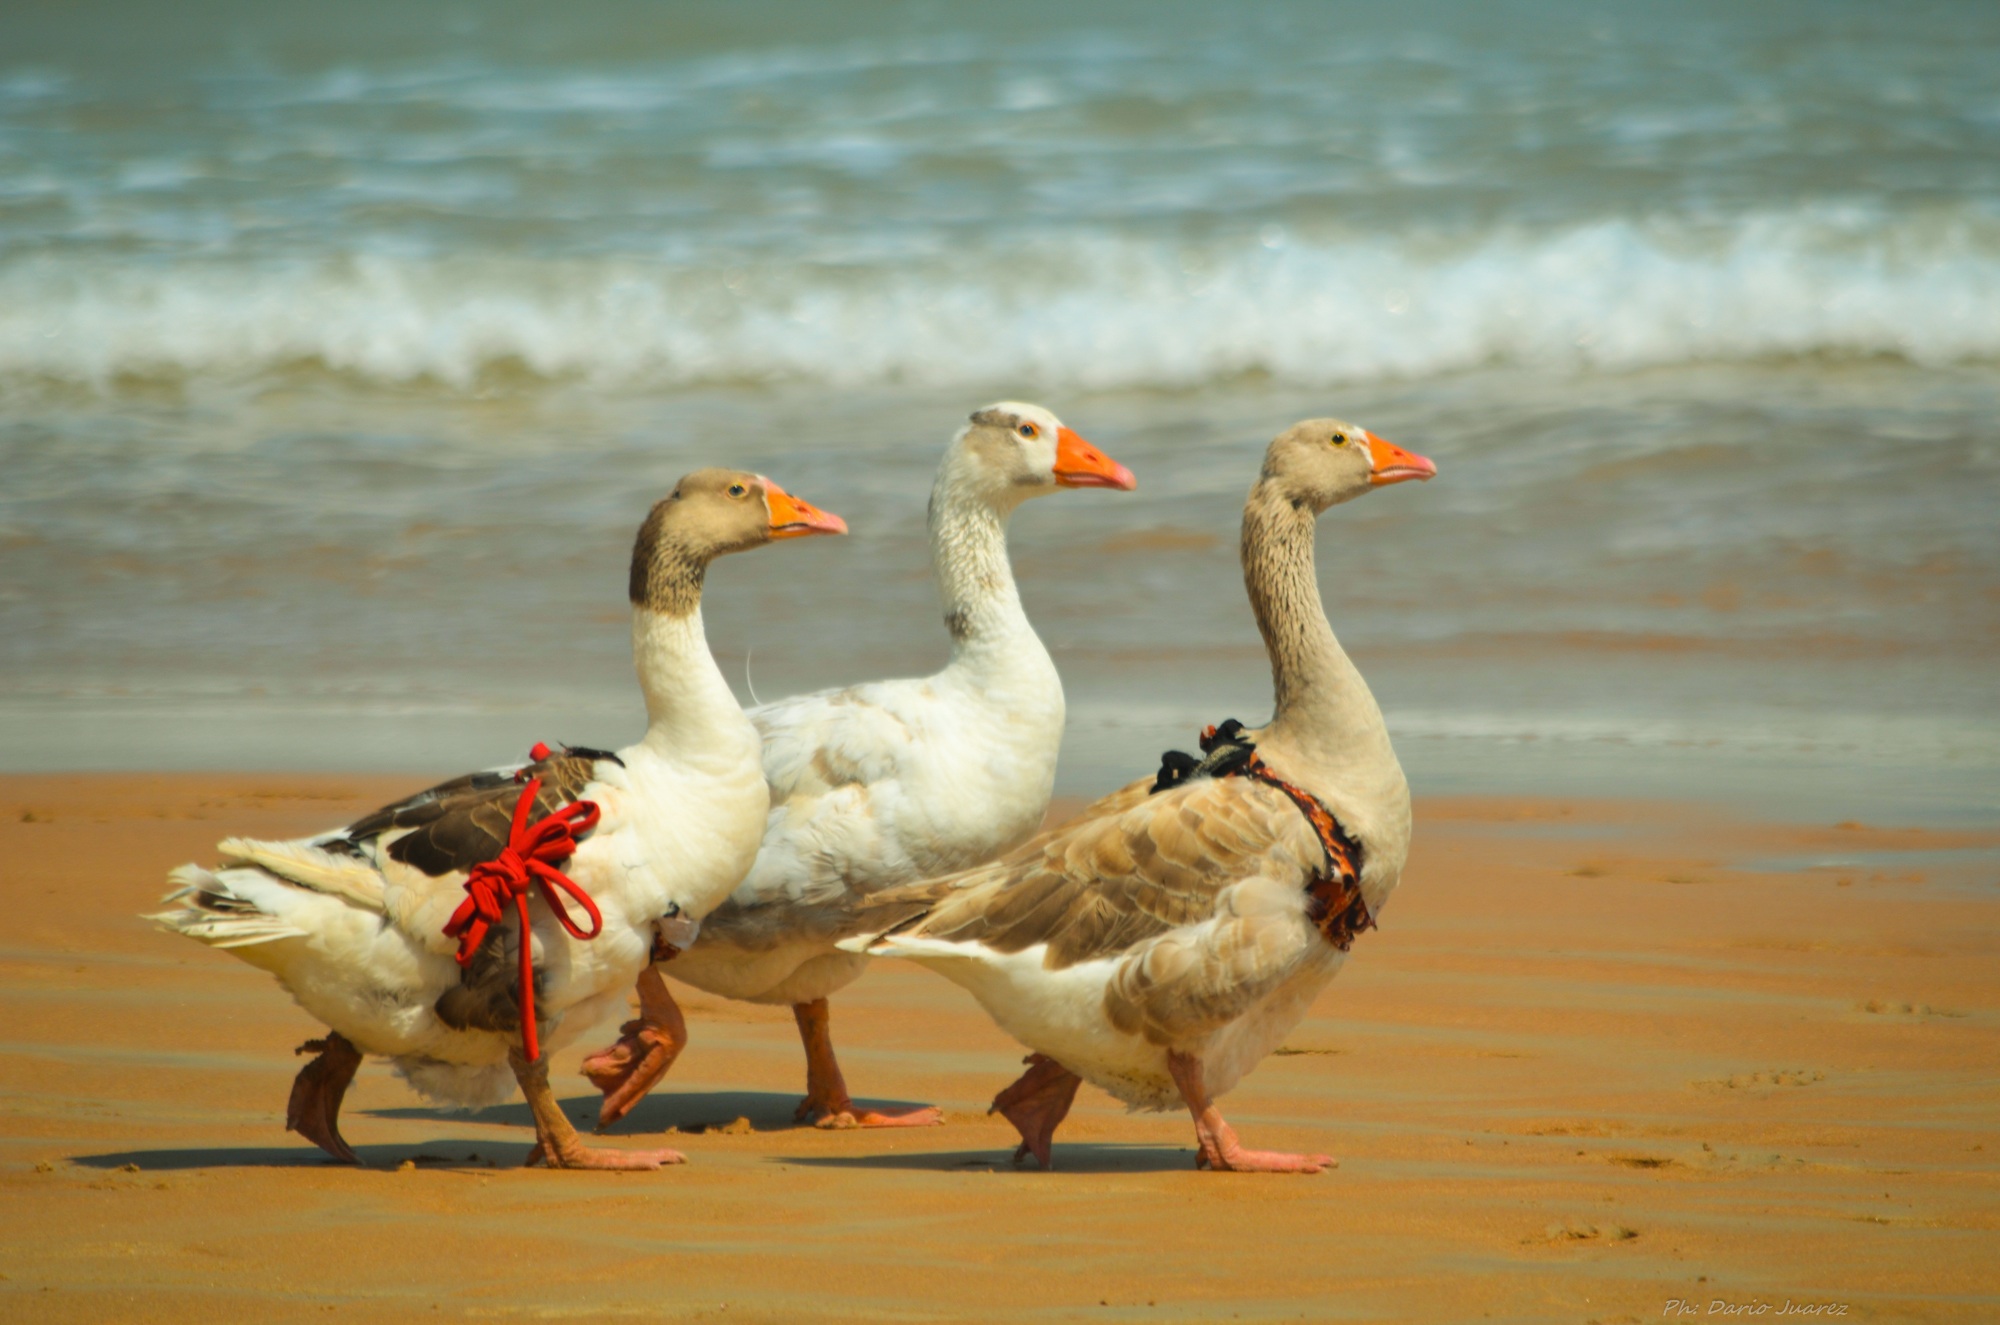
bird, wing, wildlife, beak, fauna, duck, goose, vertebrate, waterfowl, water bird, ducks geese and swans